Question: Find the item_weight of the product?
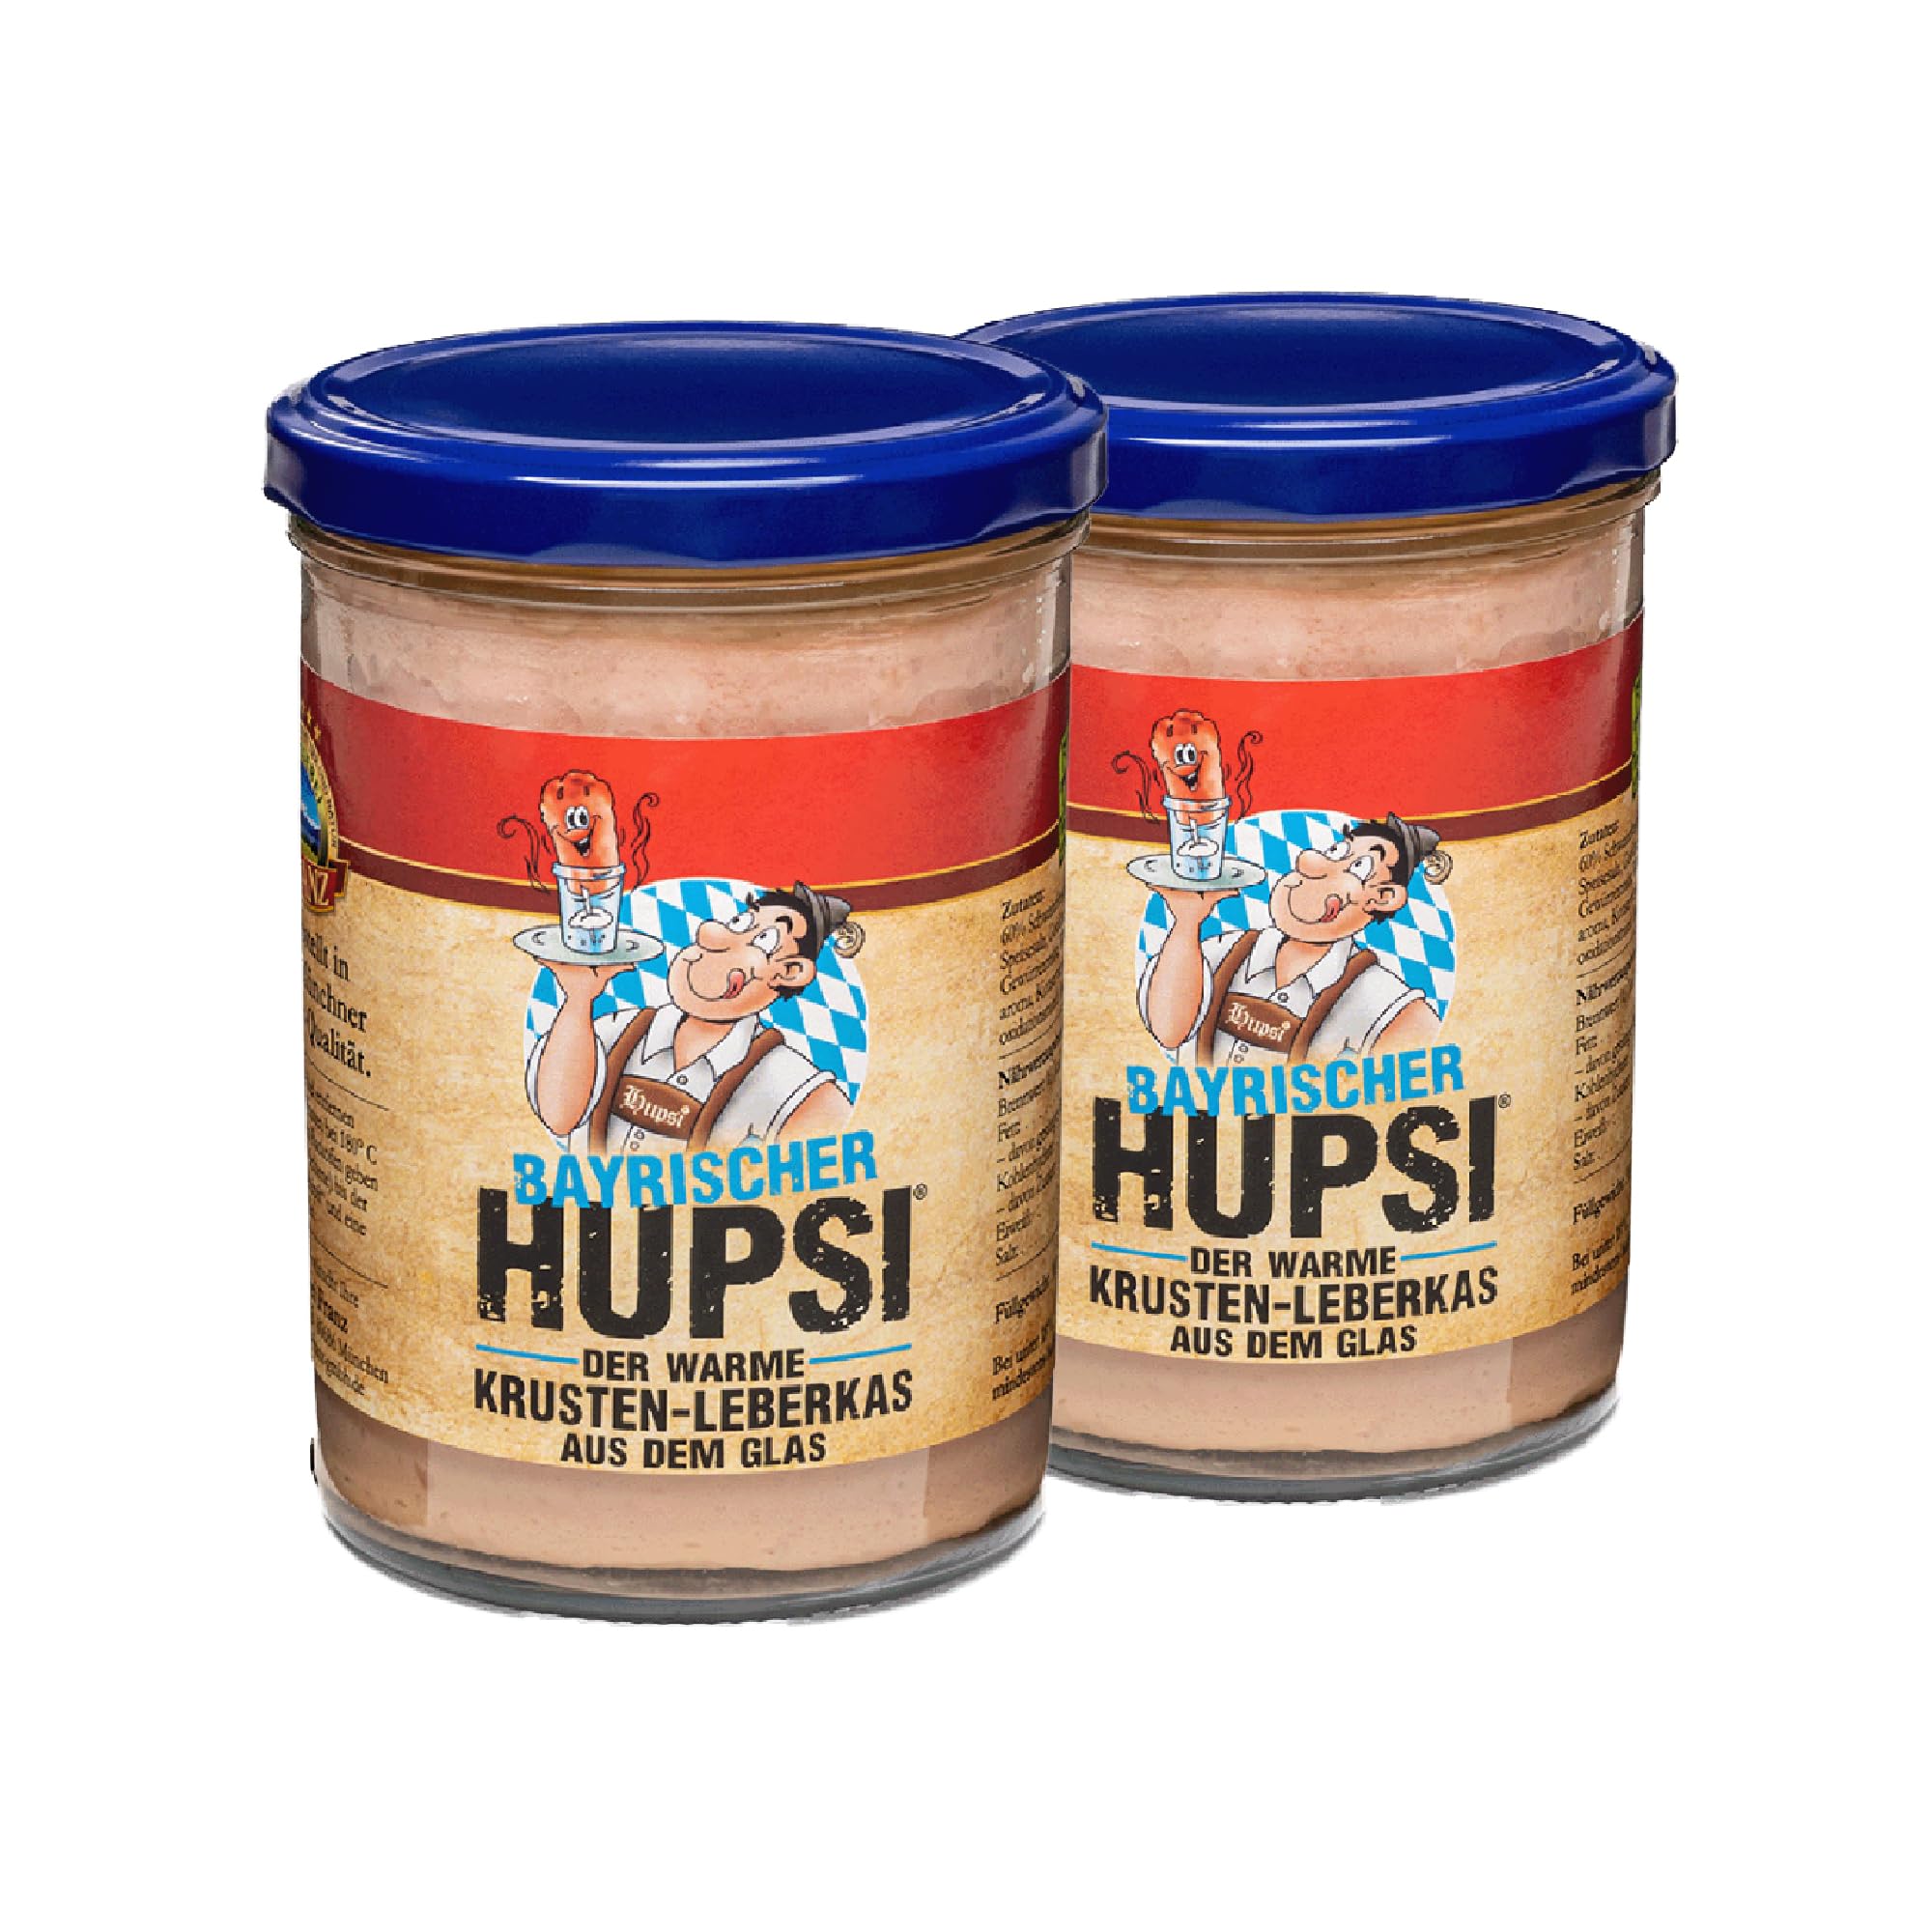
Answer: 400.0 gram